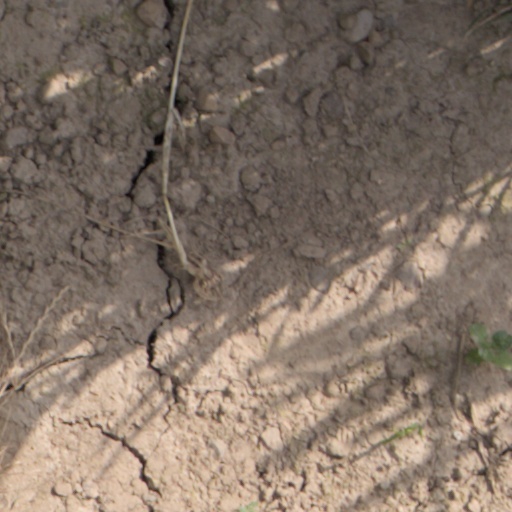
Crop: wheat